Hegira (novel)

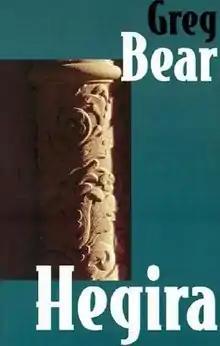
Cover of first edition (hardcover)

Hegira is a 1979 science fiction novel by American writer Greg Bear. It deals with themes including cyclic time, artificial intelligence, artificial life, and artificial structures of planetary scale.